Rakahanga

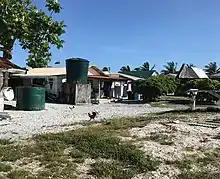

Visiting trading ships brought the first need for tradeable goods. Pearl shell and copra (dried coconut meat, a source of coconut oil) could be exchanged for manufactured goods which were largely sourced from New Zealand. By the 1890s European traders were living on Rakahanga, buying copra and selling general merchandise. By 1904 the Island Council had ownership interests in at least one trading store. In the 1930s the major store belonged to the New Zealand trading firm of A. B. Donald, which also owned schooners to transport the copra. This store operated until the 1970s. In the second half of the twentieth century the international copra market declined and the price dropped to almost a quarter, making the Rakahangan industry unviable. In 2001 90% of those employed were in the public sector.